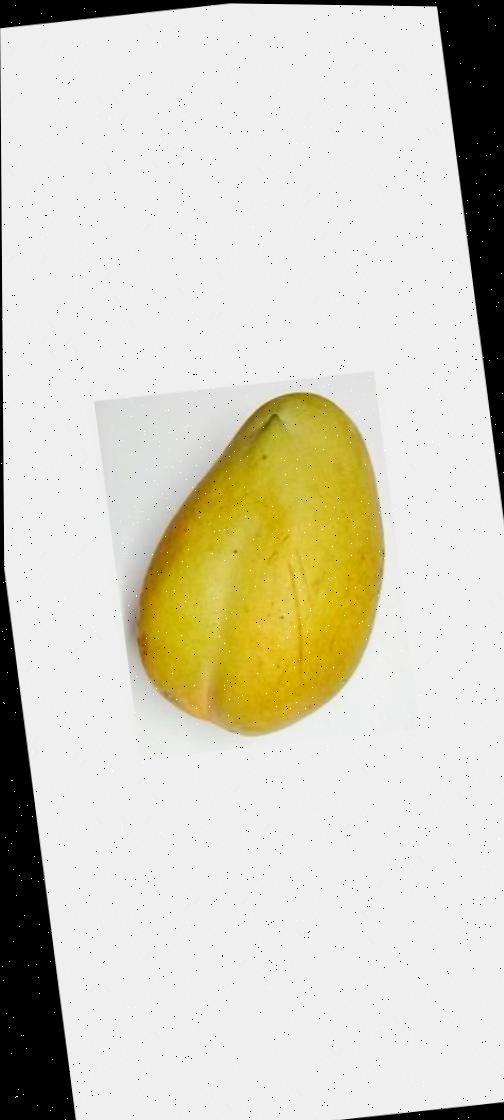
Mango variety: Bari-11